Vincent Perronet

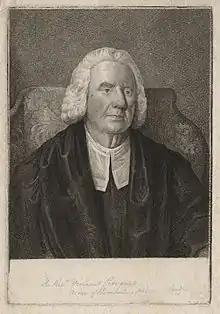
Vincent Perronet

Perronet was born in London on 11 December 1693, the youngest son of David Perronet and Philothea Perronet. His father was a native of Château-d'Œx, then under Bernese rule but now in the canton of Vaud. David was a descendant of the prominent Huguenot family de Saussure and the protestant Diodati family of Lucca through his mother Suzanne Mestral des Vaux. David Perronet came to England in about 1680 shortly before the revocation of the Edict of Nantes, was naturalised by act of parliament in 1708 and married Philothea Arther (or Arthur). David Perronet died in 1717. One of his elder brothers, Christian, was grandfather of the French engineer Jean Rodolphe Perronet.